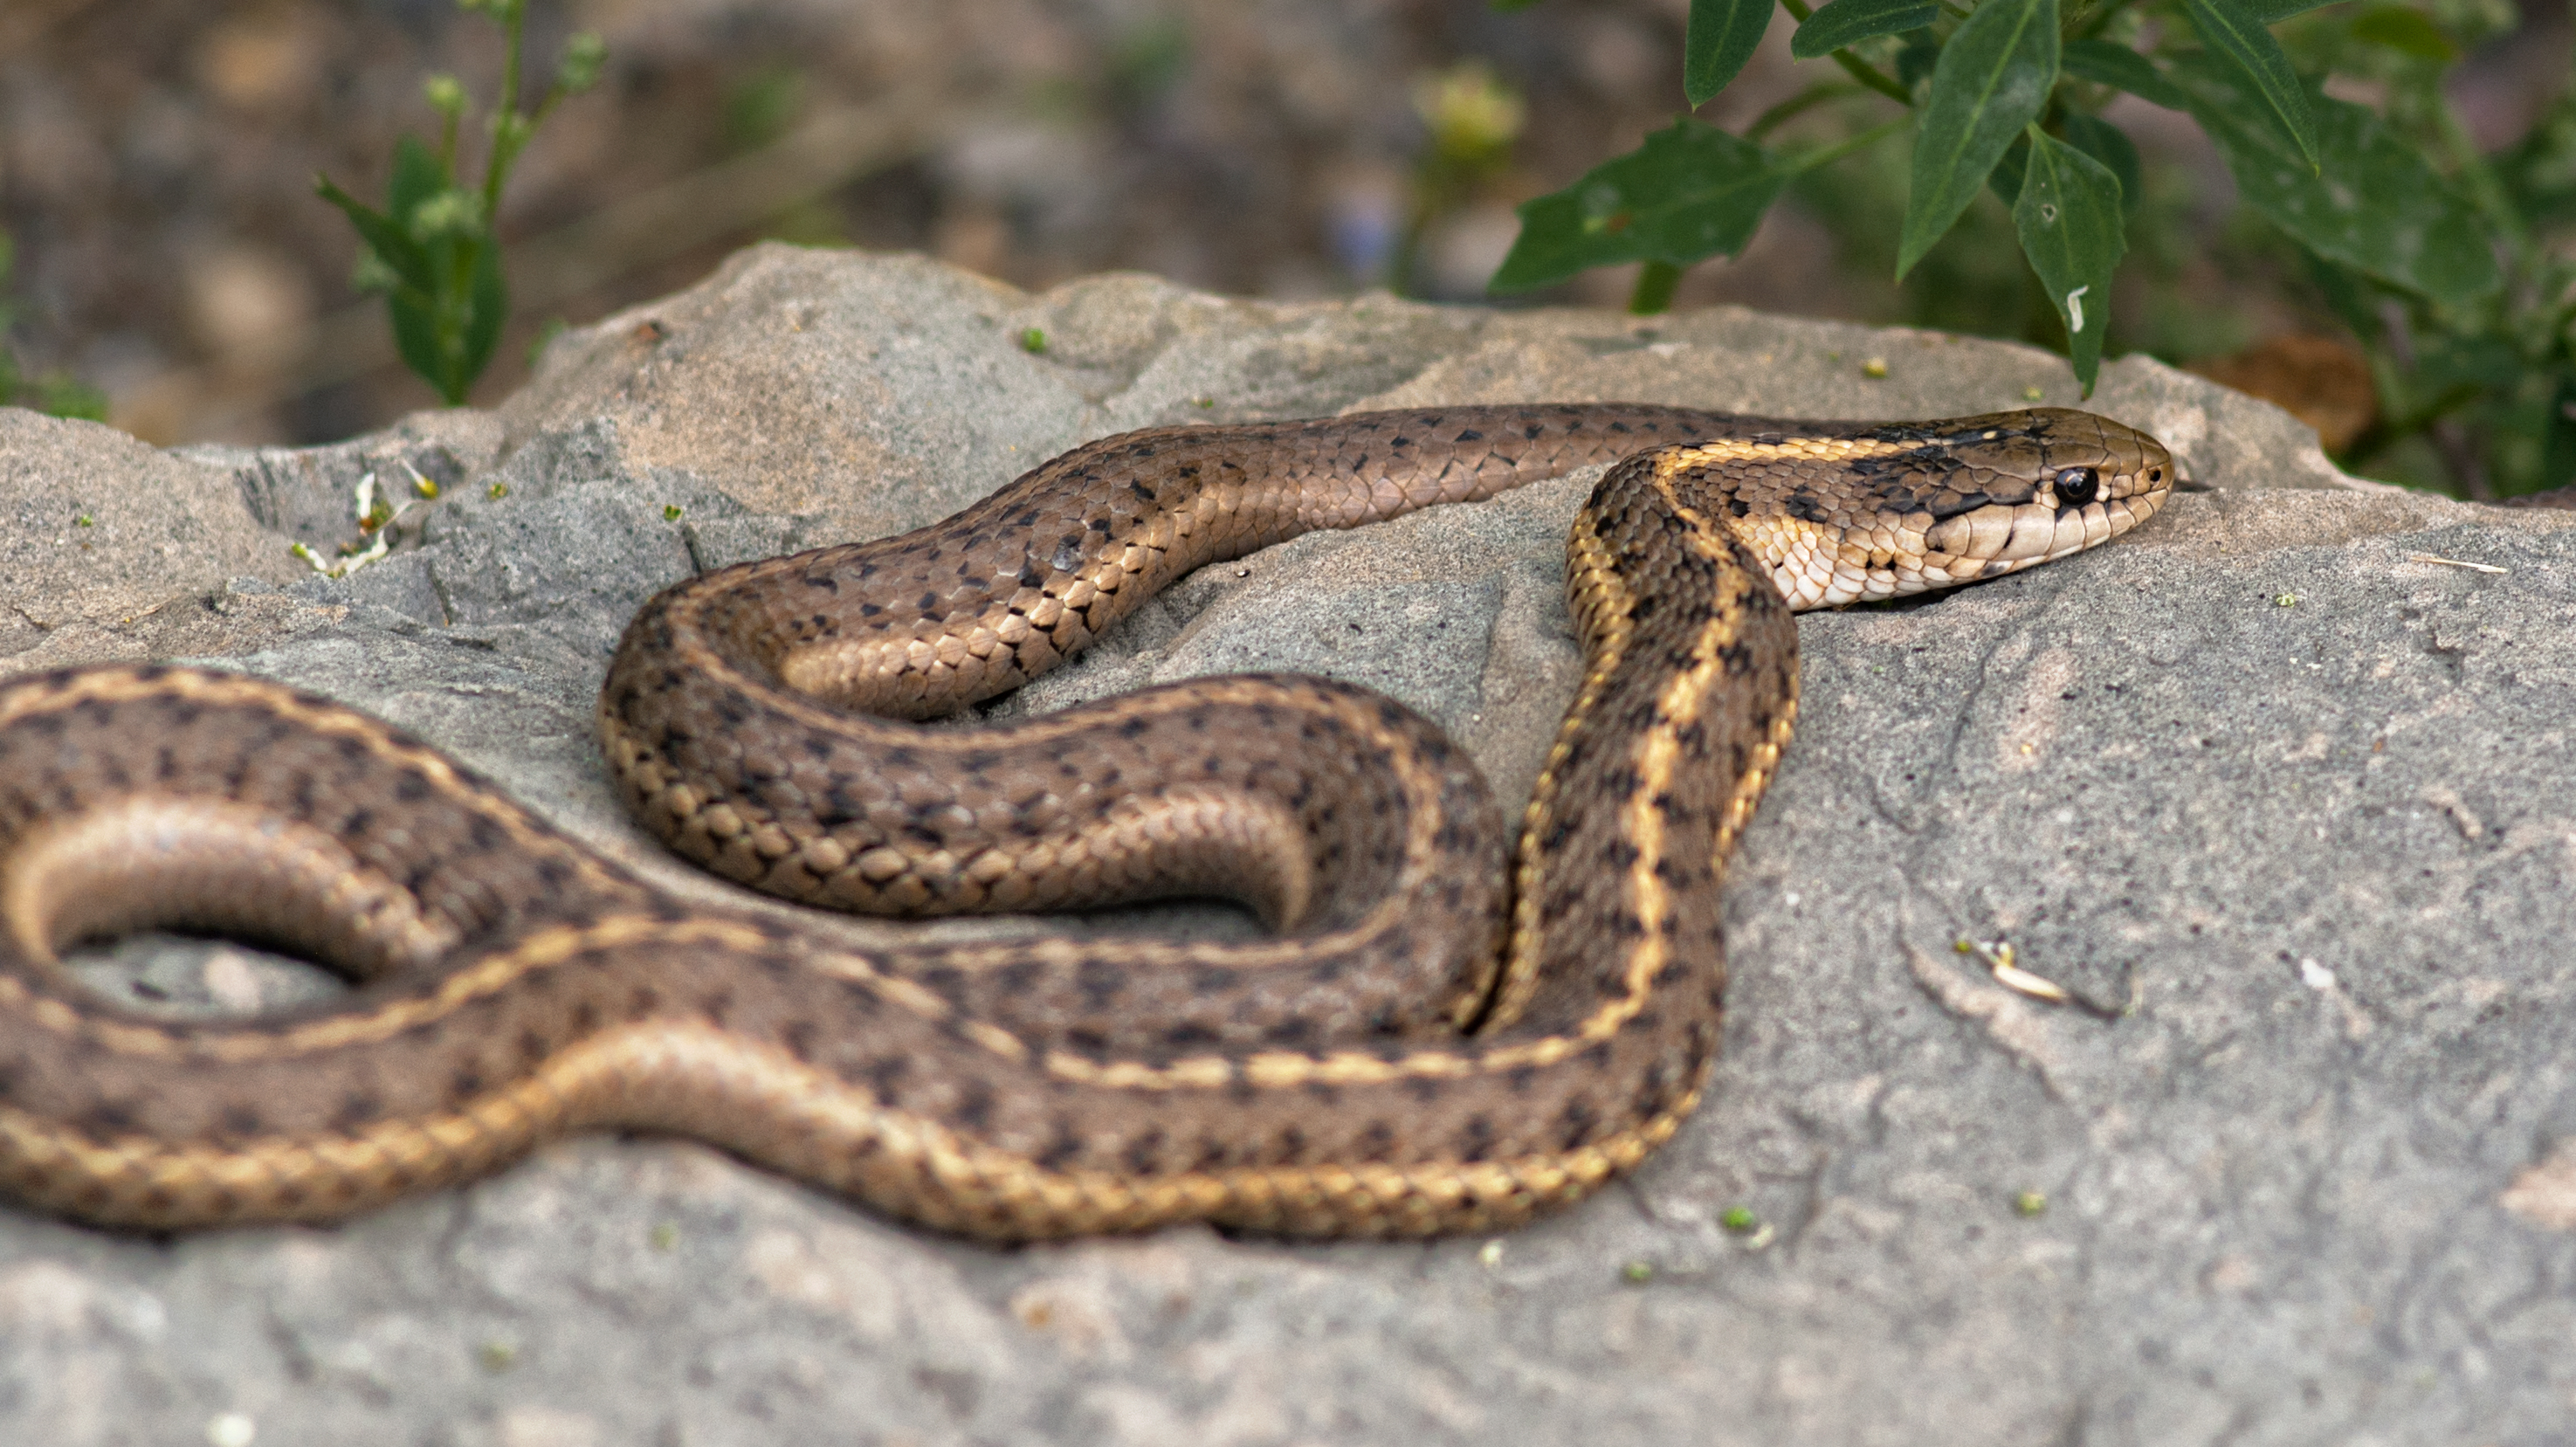
grass, rock, sharp, bokeh, white, photography, warm, sunlight, animal, photo, wildlife, wild, small, park, brown, reptile, amphibian, black, yellow, closeup, close, fauna, life, screw, trees, rocks, sunny, eyes, focus, head, photograph, snake, rattlesnake, up, still, sony, detail, manual, dof, body, alpha, snakes, short, medium, garter, m42, jupiter, serpent, slither, telephoto, a330, jupiter37a, 37a, basking, organism, viper, grass snake, garter snake, colubridae, sidewinder, scaled reptile, lacertidae, hognose snake, kingsnake, terrestrial animal